Kärrgruvan

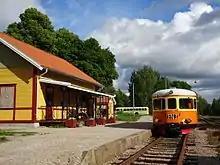
Kärrgruvan's railway station, nowadays exclusively used for railbuses

Just like in many other parts of Norberg, Kärrgruvan has quite many open-pit mines in the nature. The name Kärrgruvan comes from a small open-pit mine with the same name and can be translated as "the marsh mine" or "the swamp mine".